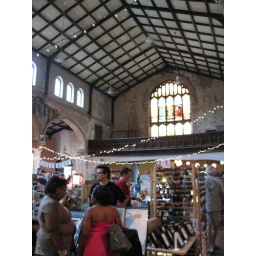
vendors (the guy in the black shirt = El Jefe)